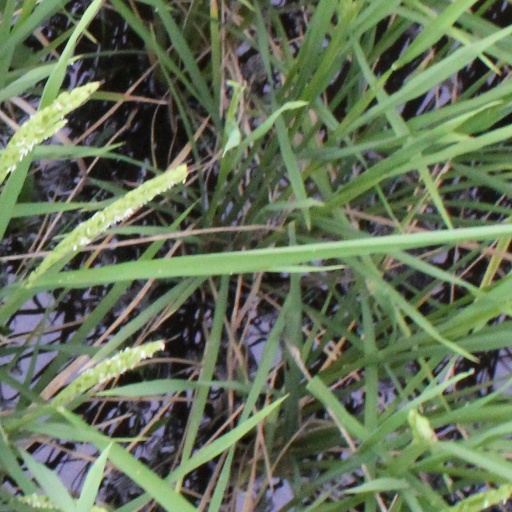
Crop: rice